Fiat TwinAir engine

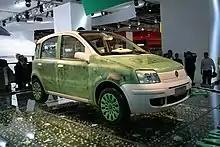
Fiat Panda Aria at IAA 2007

Fiat's TwinAir debuted at Internationale Automobil-Ausstellung 2007 in the Fiat Panda Aria concept car. as an , turbocharged, CNG-hydrogen mix and gasoline bifuel unit.